Alpine Air Express

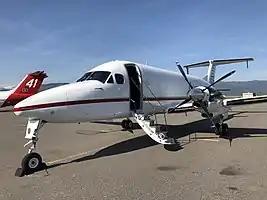

Alpine Air Express is an American airline based in Provo, Utah. It operates scheduled and chartered air cargo services on over 100 routes throughout Utah, Montana, Minnesota, western Wisconsin, Nebraska, North Dakota, South Dakota, Wyoming, Idaho, California, and Colorado.